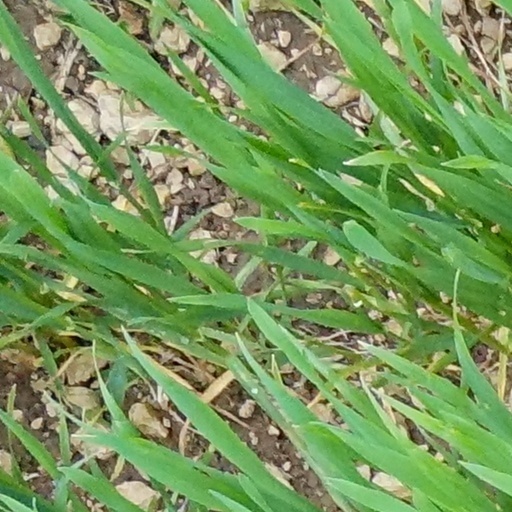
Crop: wheat